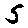
Label: 5